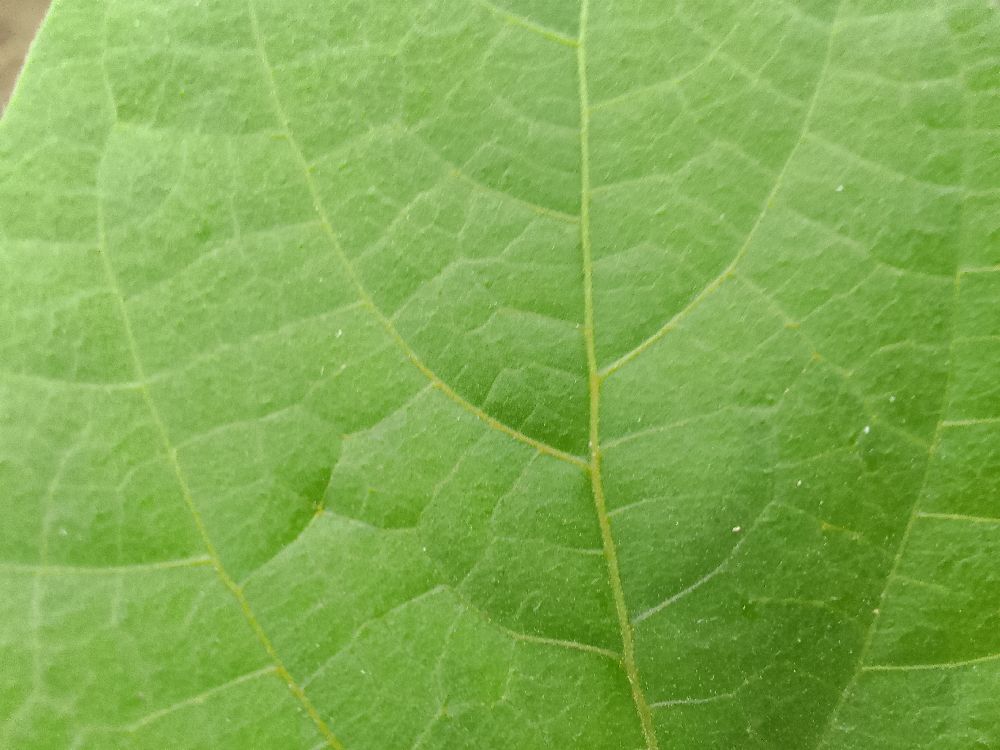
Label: healthy